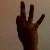
The image shows a hand gesture representing the number 9 in Indian Sign Language.